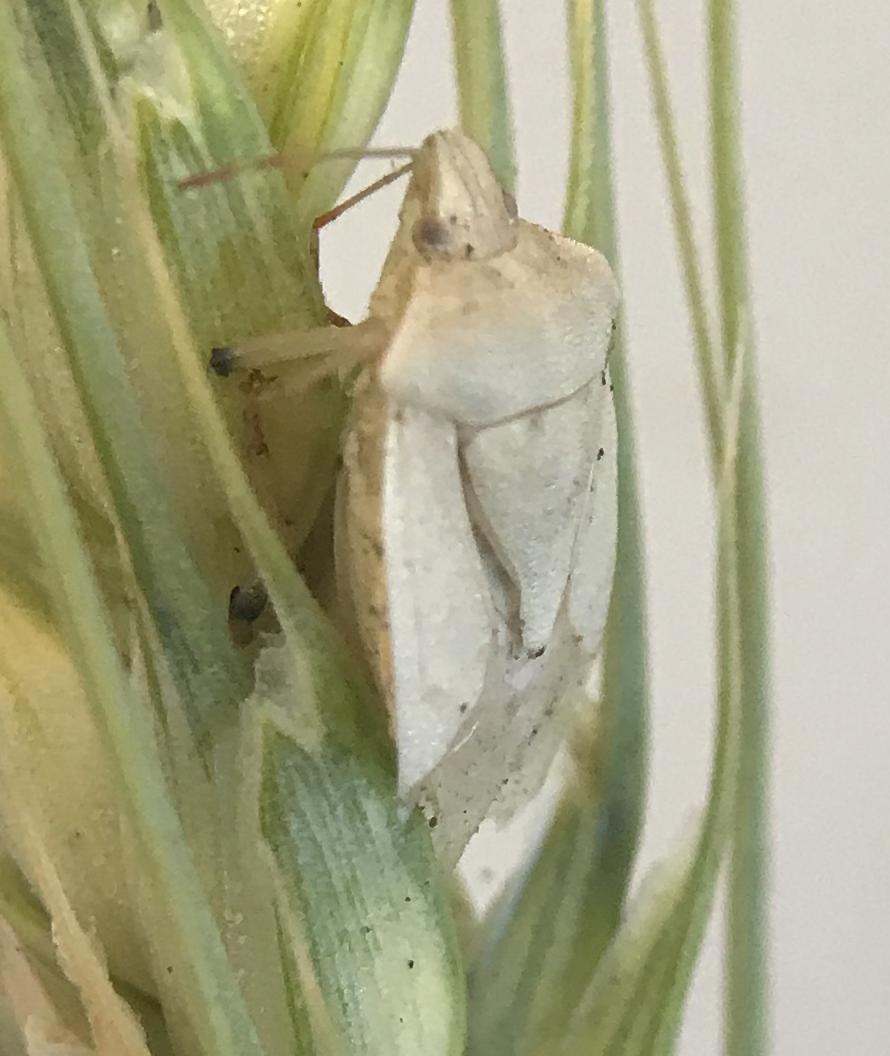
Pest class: stink_bug